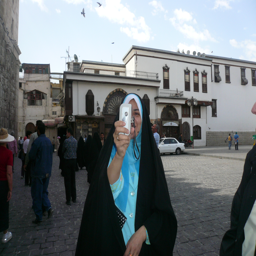
a local pilgrim takes her own pictures of the tourists